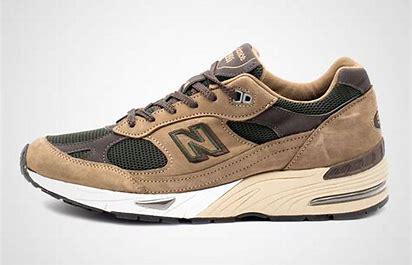
Brand: New
Model: Balance New Balance 991 Made In England Marathon